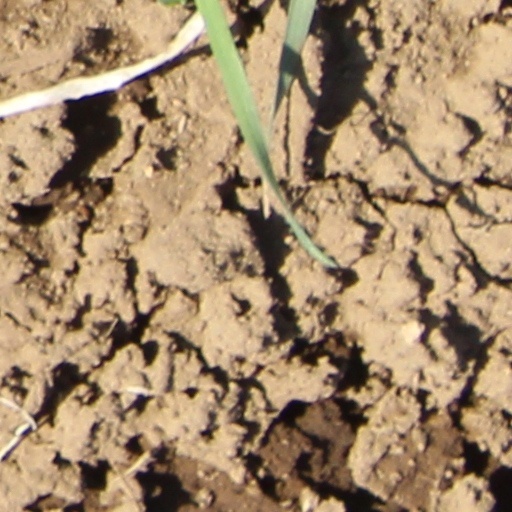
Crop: wheat